Gero Trauth

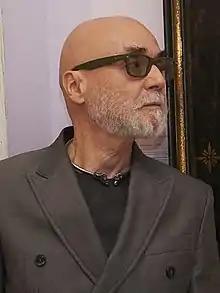
Gero Trauth (2012)

Gero Trauth (born 25 June 1942) is a German painter, graphic artist, porcelain illustrator and designer.